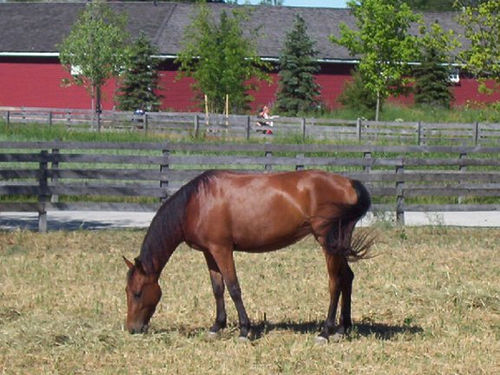
user: Given an image and a question. Answer the question in a short answer. Question: What kind of grass is this horse eating? Short Answer:
assistant: dry